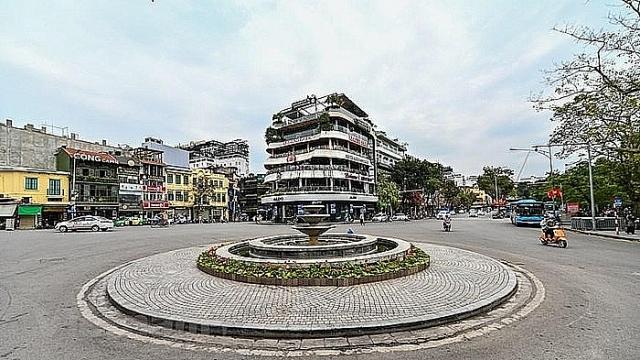
có một cái vòng xoay xuất hiện ở trên đường